Sarah Orne Jewett House

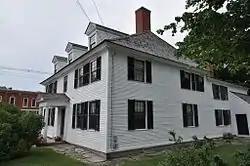

The Sarah Orne Jewett House is a historic house museum at 5 Portland Street in South Berwick, Maine, United States. The house was designated a National Historic Landmark in 1991 for its lifelong association with the American author Sarah Orne Jewett (1849–1909), whose influential work exemplified regional writing of the late 19th century. The house, built in 1774, is a high-quality example of late Georgian architecture. It is now owned by Historic New England, and is open for tours every weekend between June and October, and two Saturdays per month the rest of the year.